Sonia LeBel

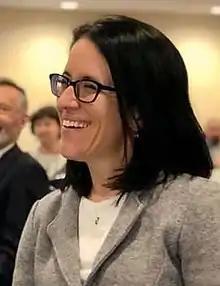
Lebel in 2019

Sonia LeBel is a Canadian politician who was elected for the Coalition Avenir Québec to the National Assembly of Quebec in the 2018 provincial election. She represents the electoral district of Champlain as a member of the Coalition Avenir Québec.